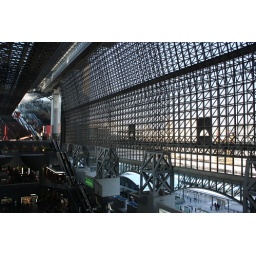
This controversial glass and steel building was opened in 1997